The Christmas That Almost Wasn't

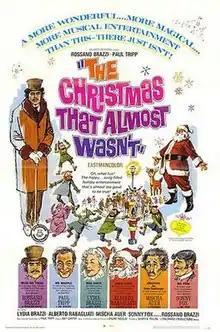
U.S. theatrical release poster

The Christmas That Almost Wasn't is a 1966 American-Italian film that stars Rossano Brazzi and Paul Tripp, and was originally released by Childhood Productions Inc.